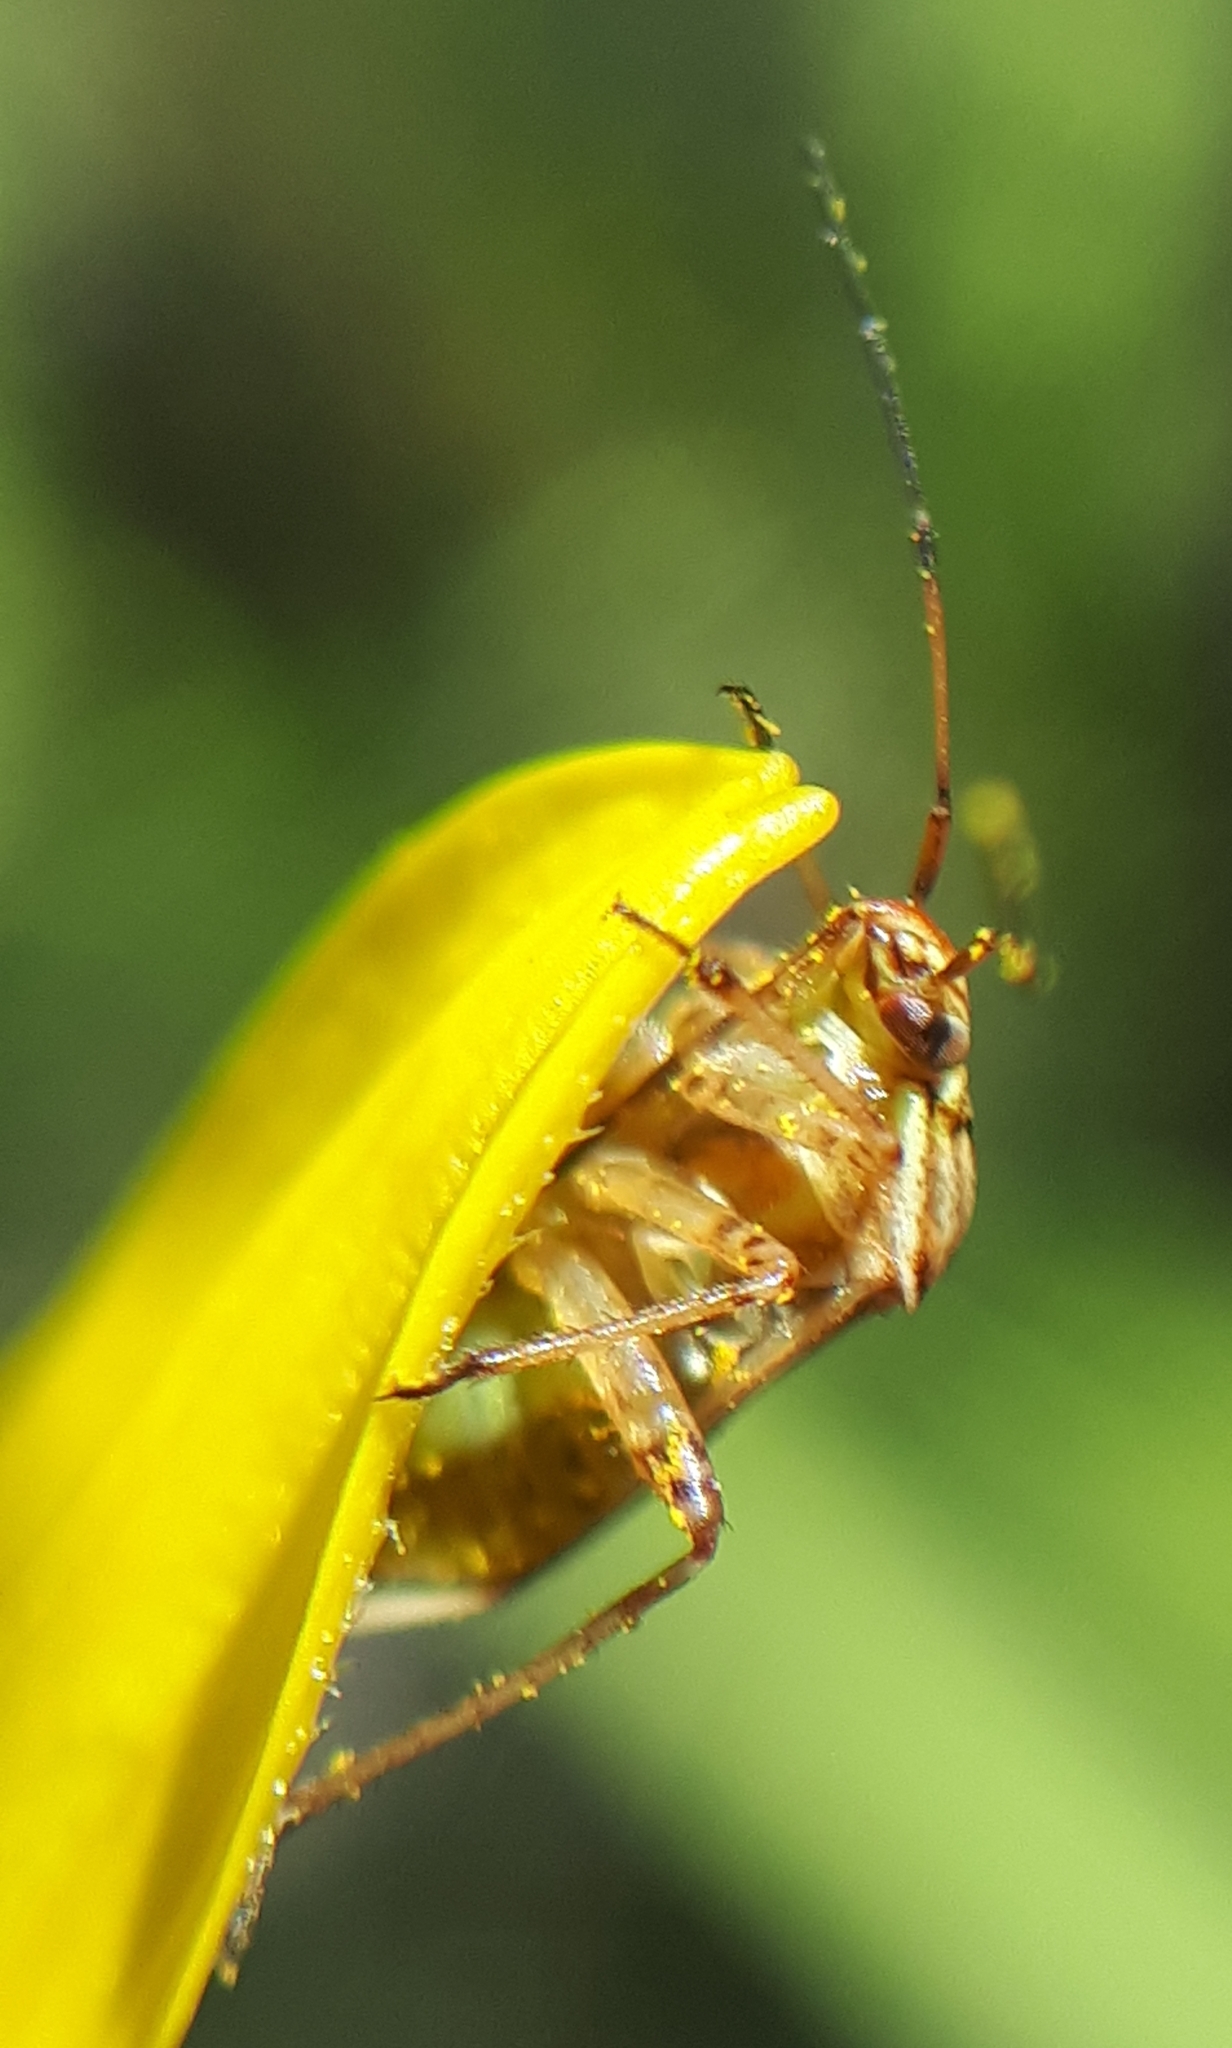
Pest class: lygus_bug